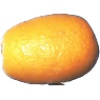
Label: Kumquats 1